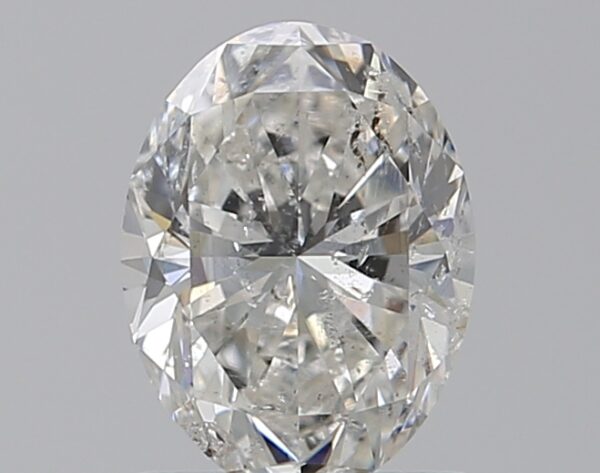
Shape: oval
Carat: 1.01
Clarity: SI2
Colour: G
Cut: GD
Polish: EX
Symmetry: VG
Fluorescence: N
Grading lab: HRD
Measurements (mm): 7.34 x 5.52 x 3.75